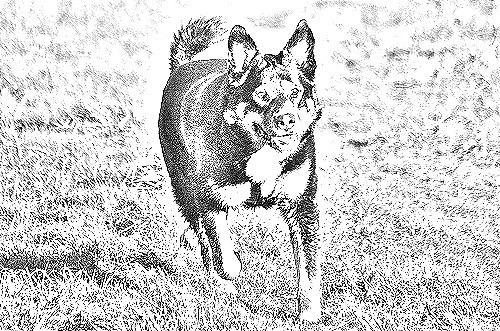
Portrait style: Sketch Portrait